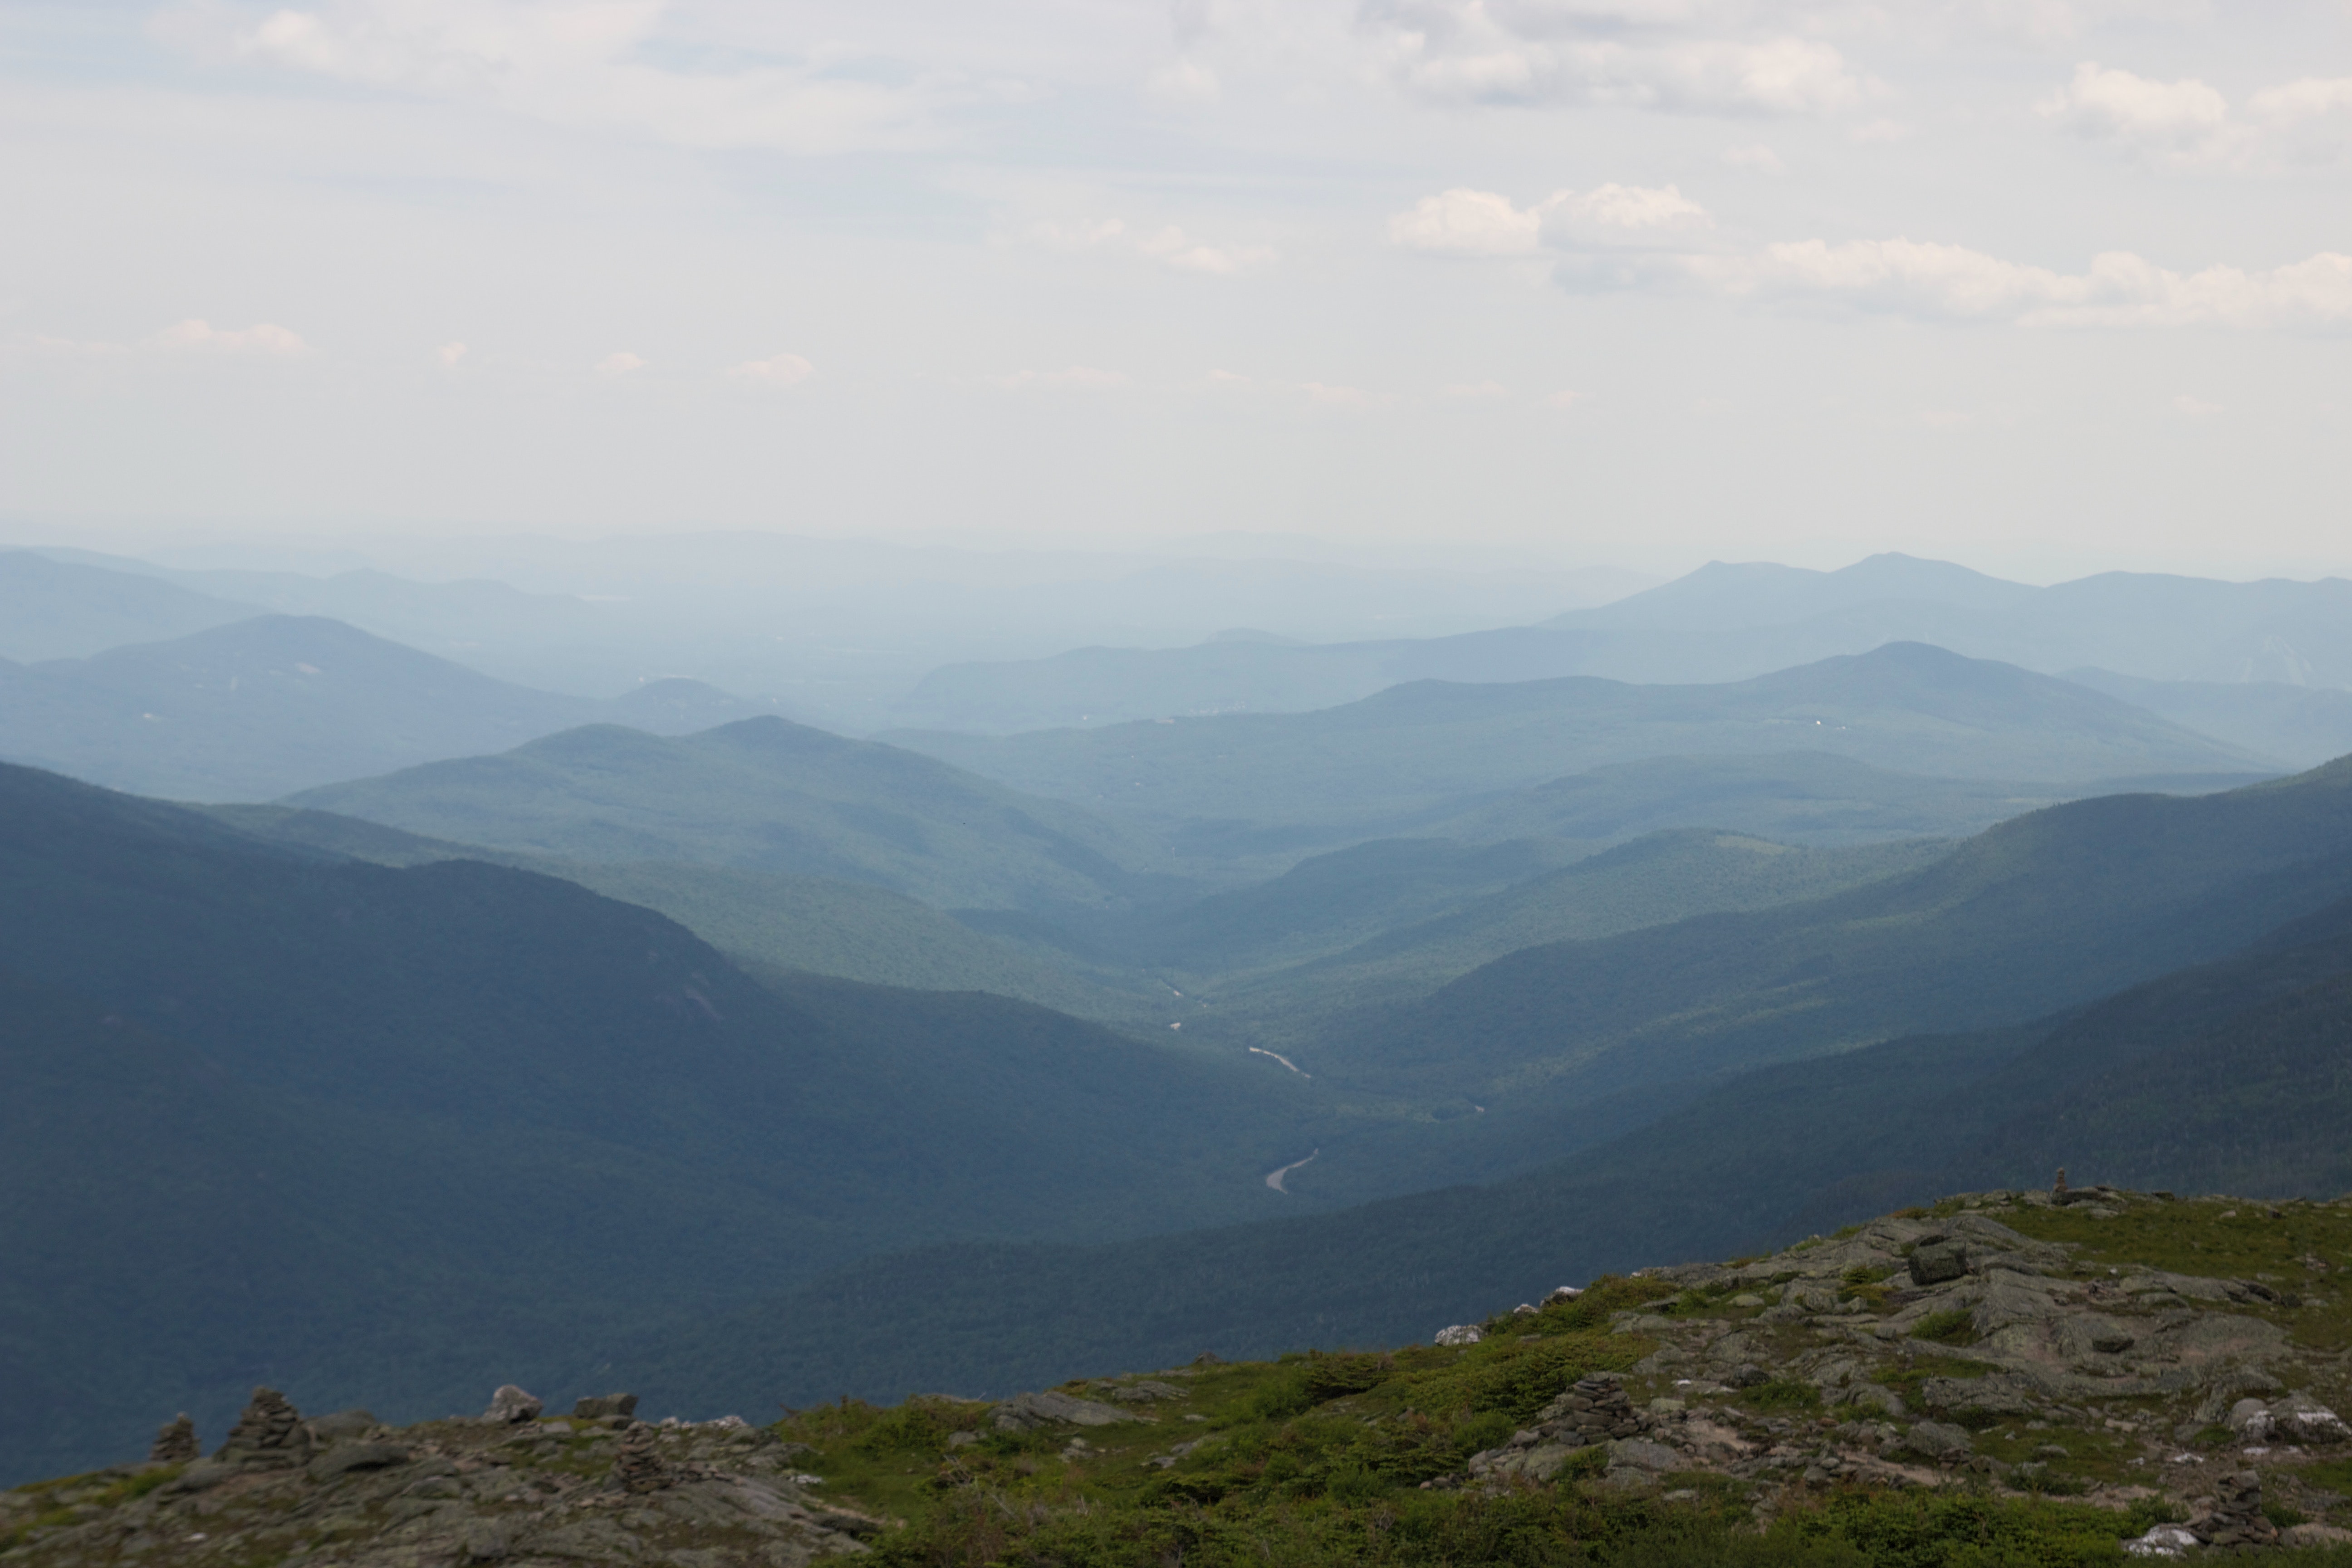
mountainous landforms, mountain, highland, sky, ridge, hill station, mountain range, hill, atmospheric phenomenon, wilderness, fell, cloud, tree, valley, alps, landscape, national park, summit, grassland, terrain, horizon, massif, vacation, haze, chaparral, forest, mount scenery, lake, adventure, road, wildflower, plateau, mountain pass, tourism